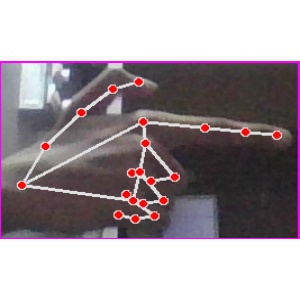
अक्षर: ब